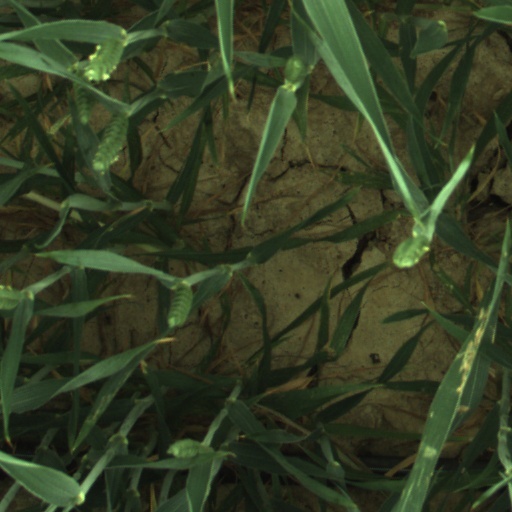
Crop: wheat